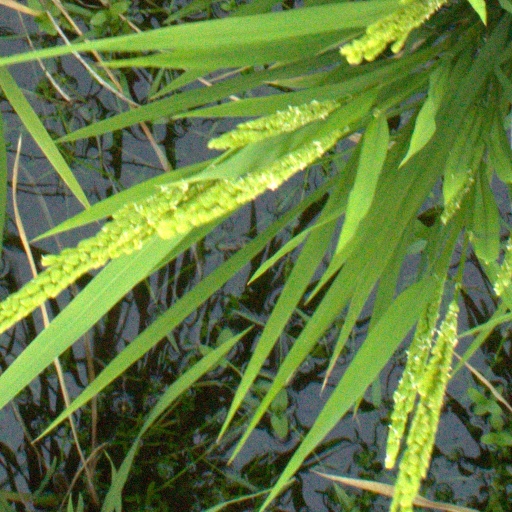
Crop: rice